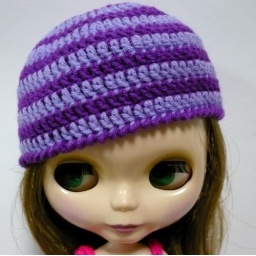
Blythe girl looks cute in this two-color striped purple hat :)